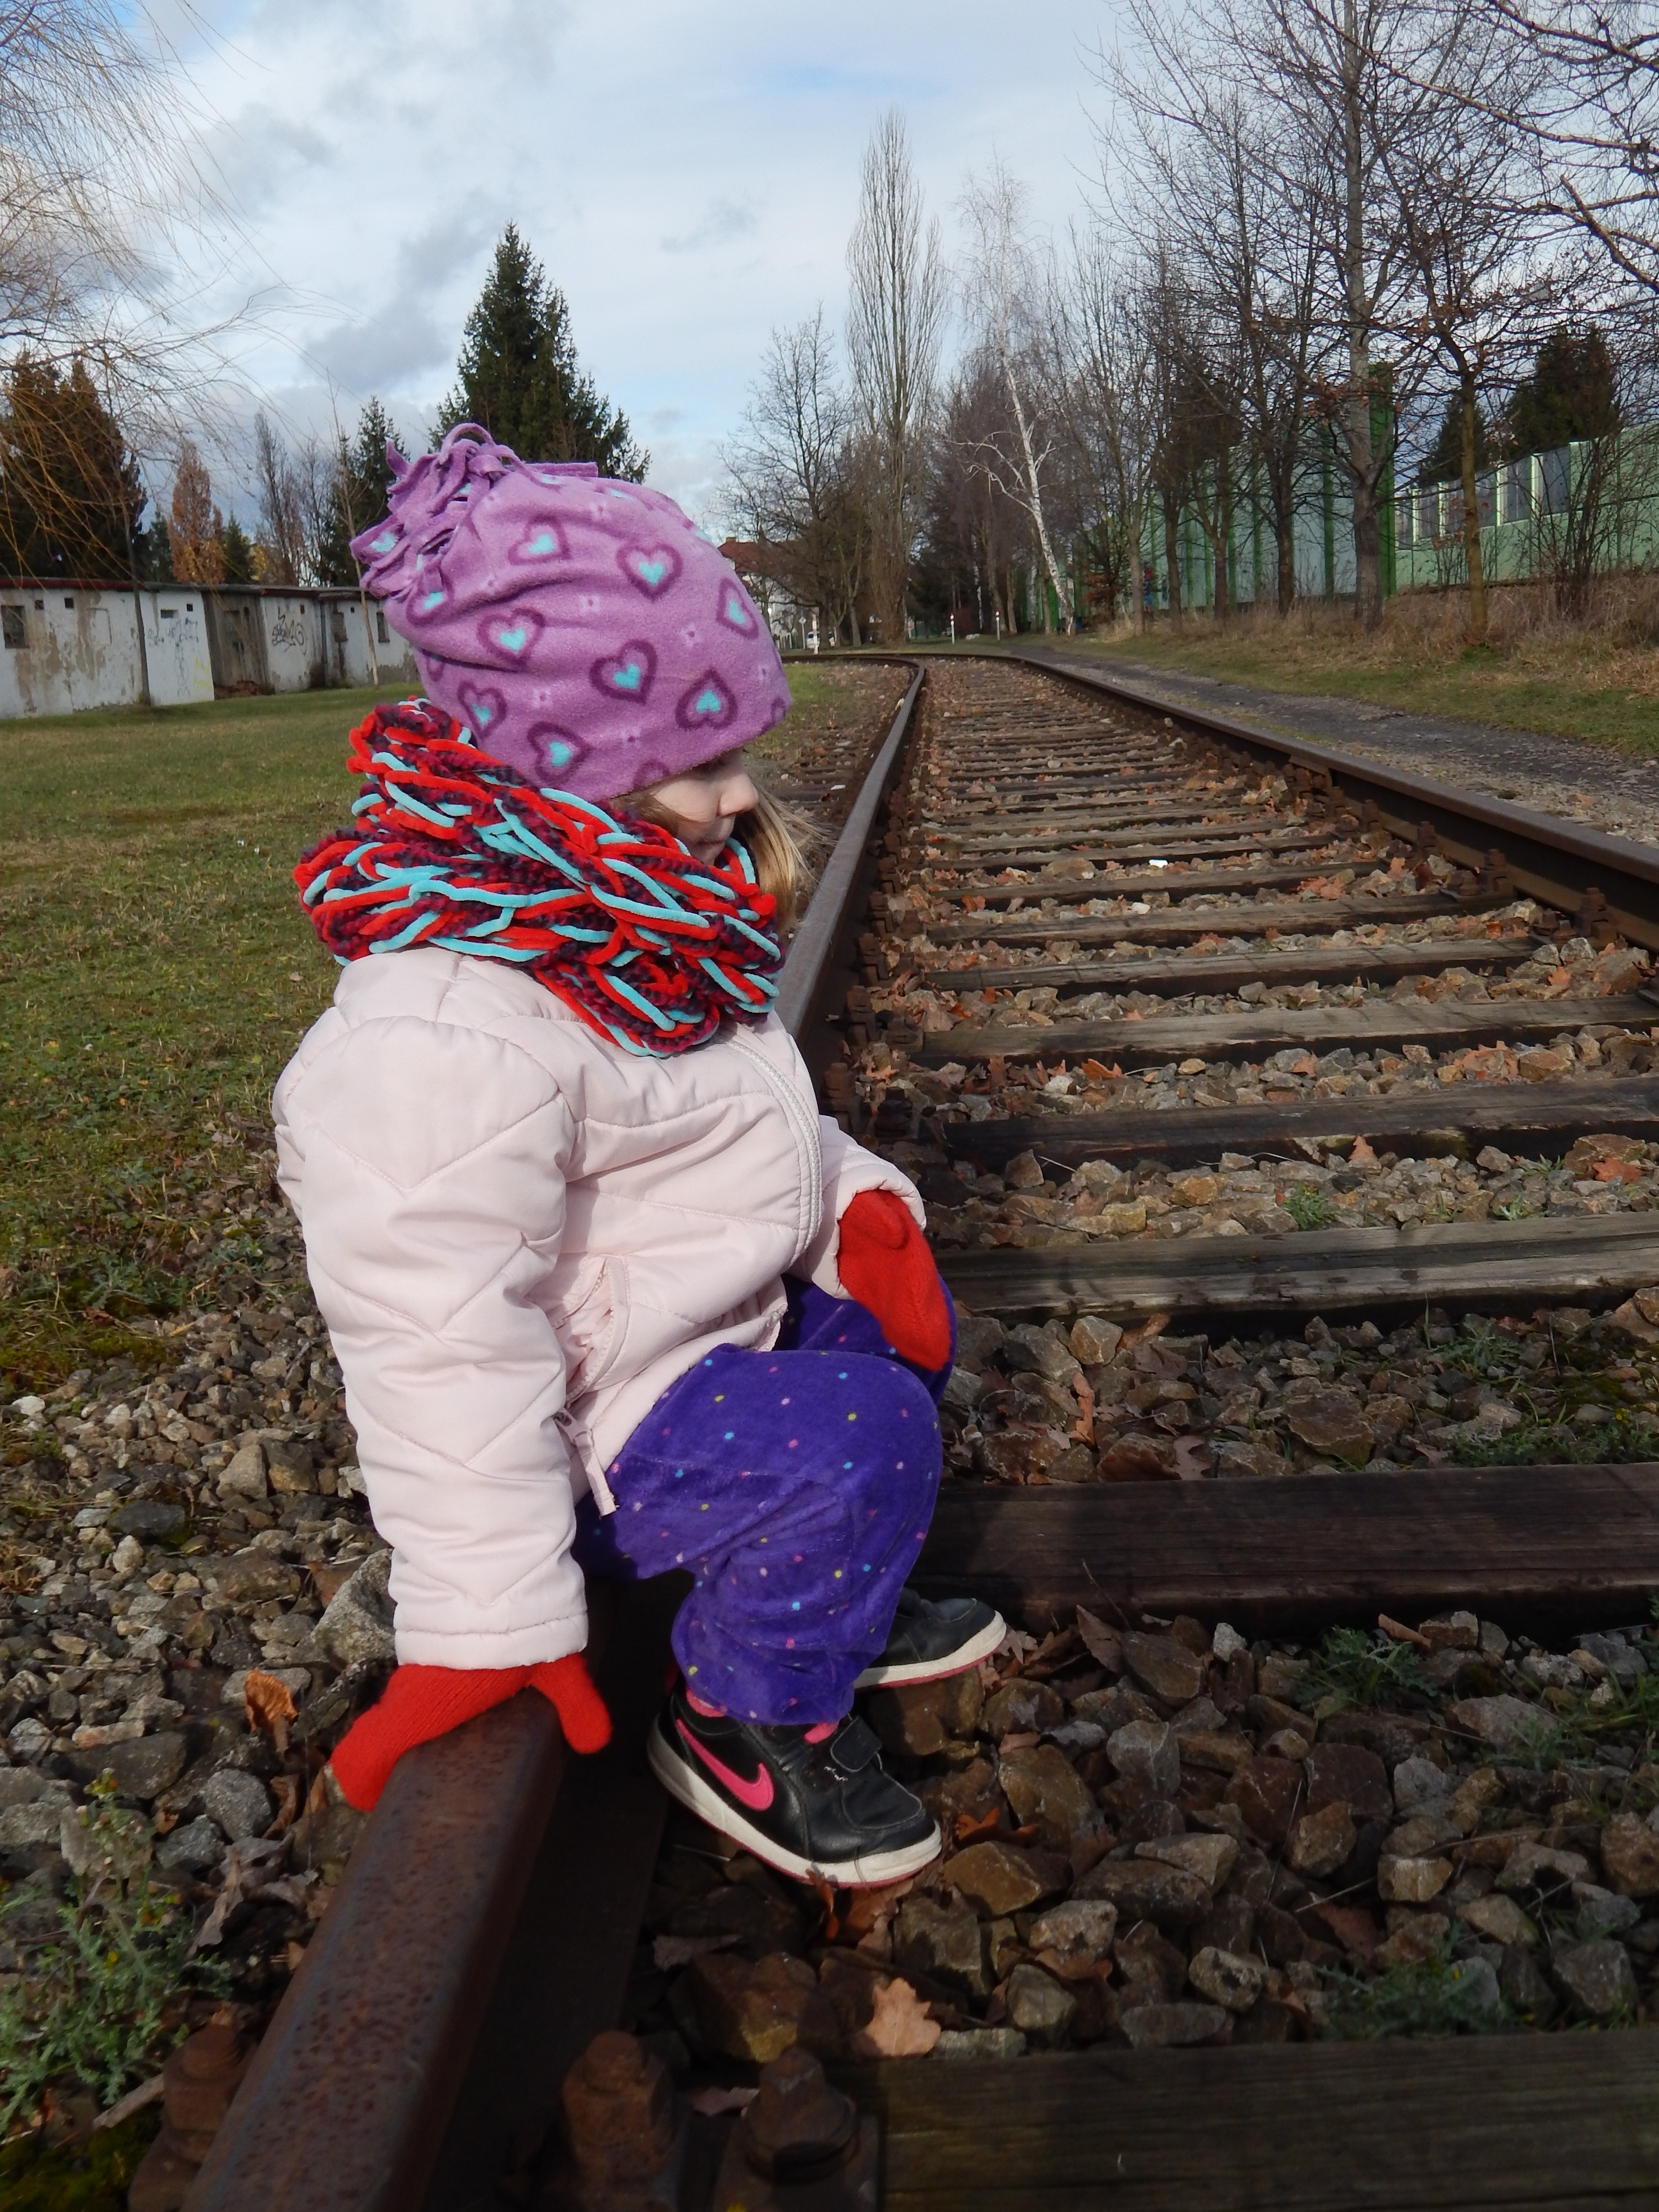
landscape, winter, track, flower, spring, child, art, baby girl